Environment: real
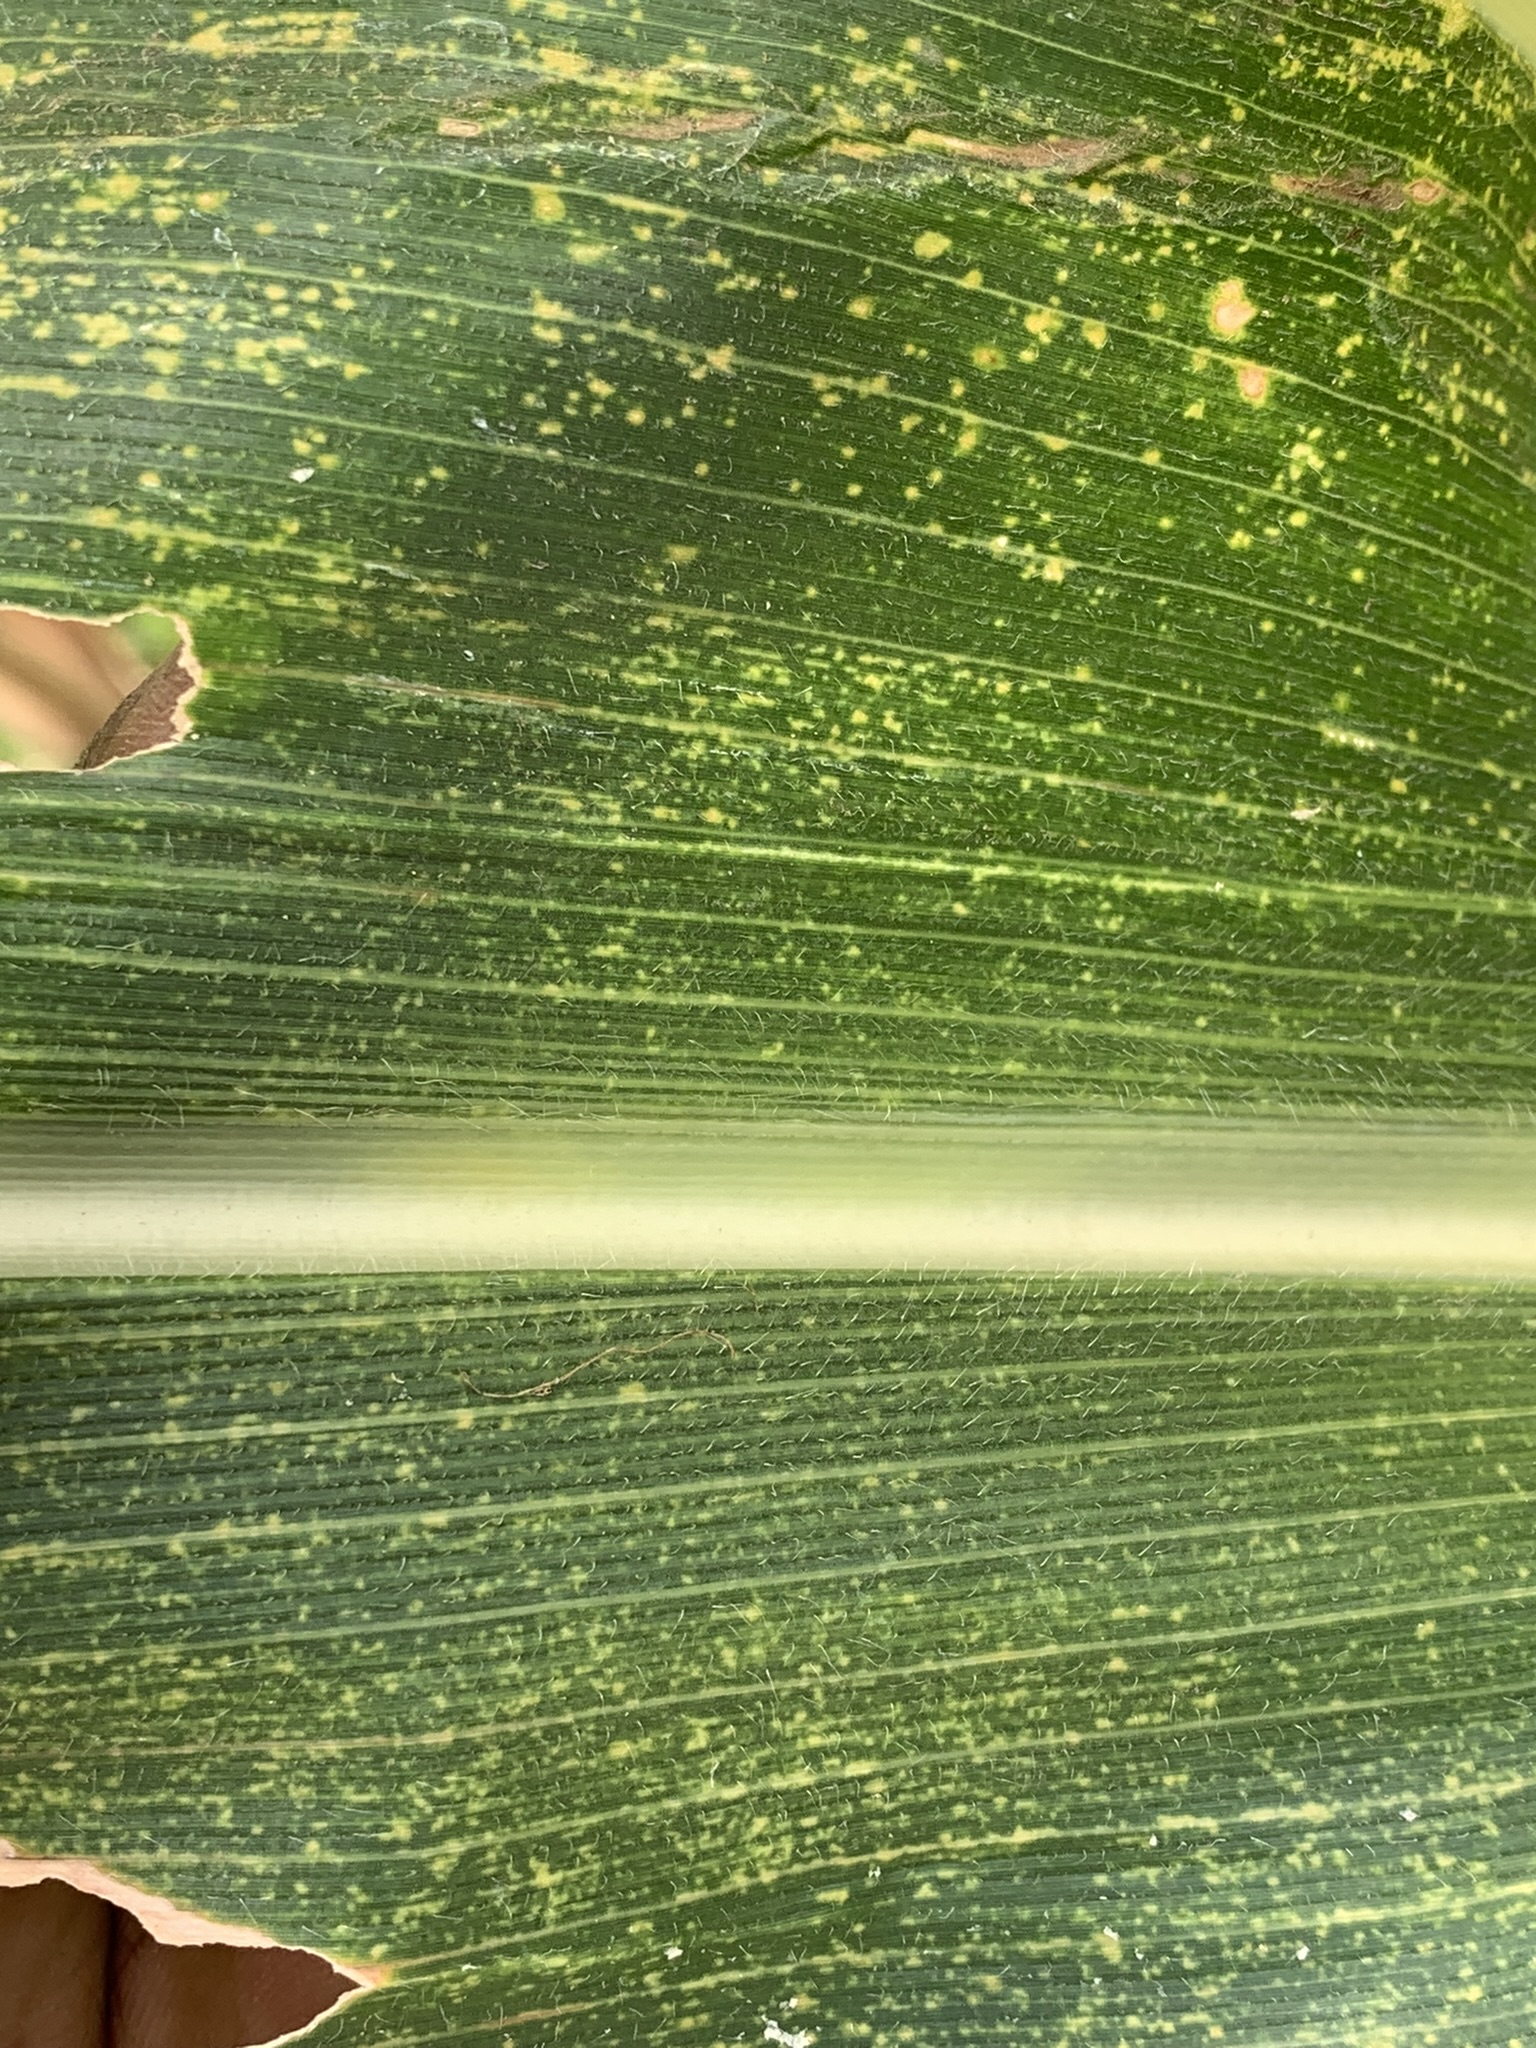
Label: lethal_necrosis